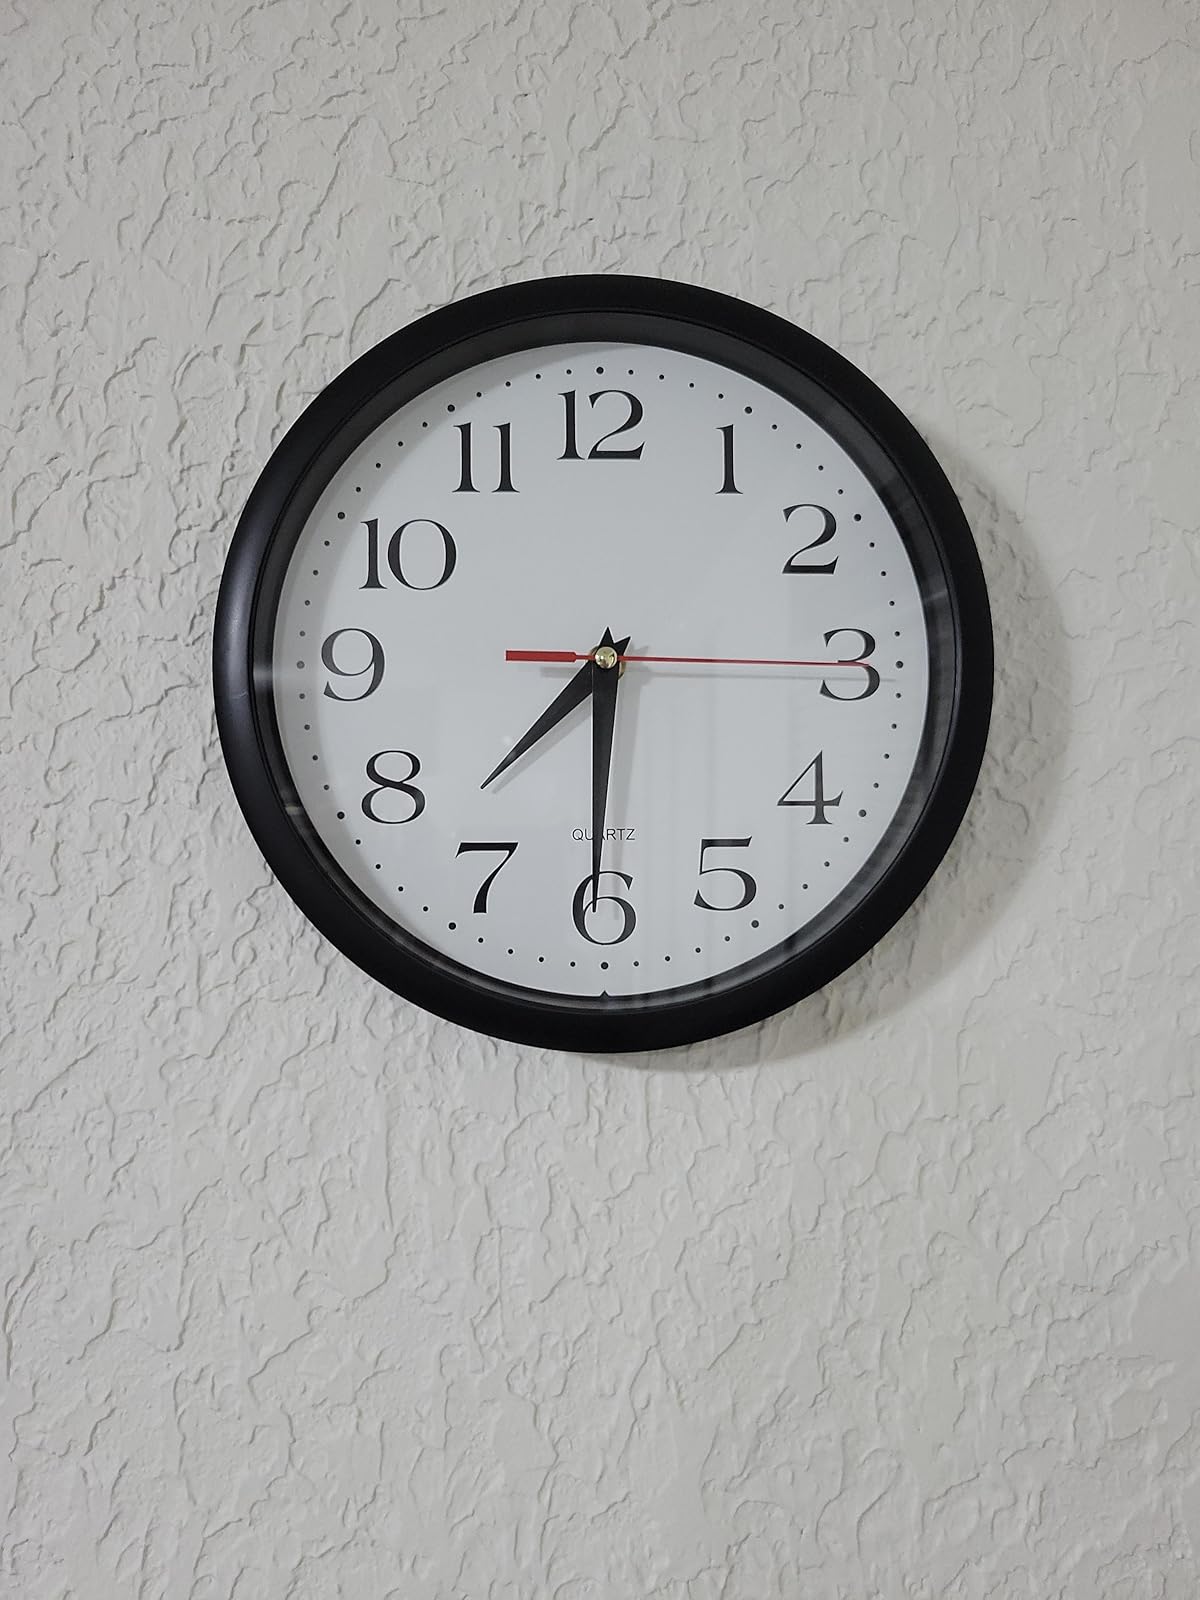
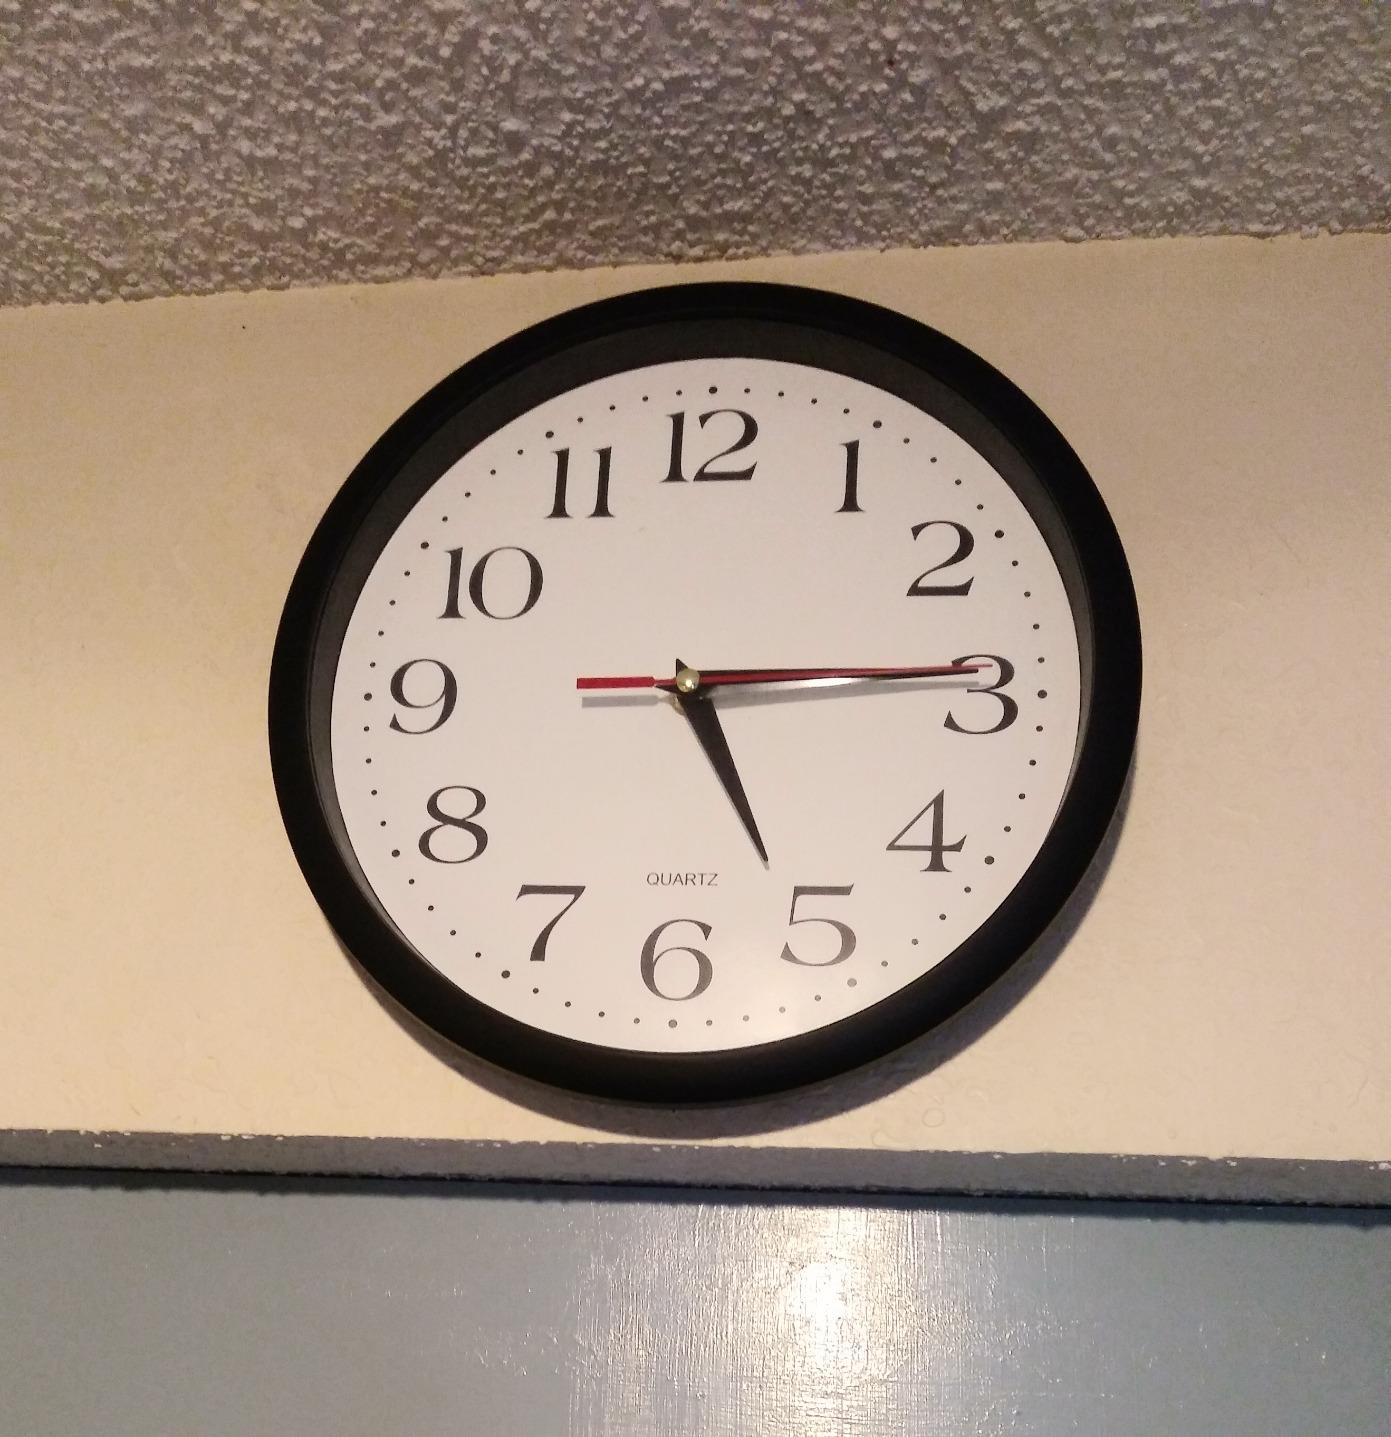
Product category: clock
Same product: yes